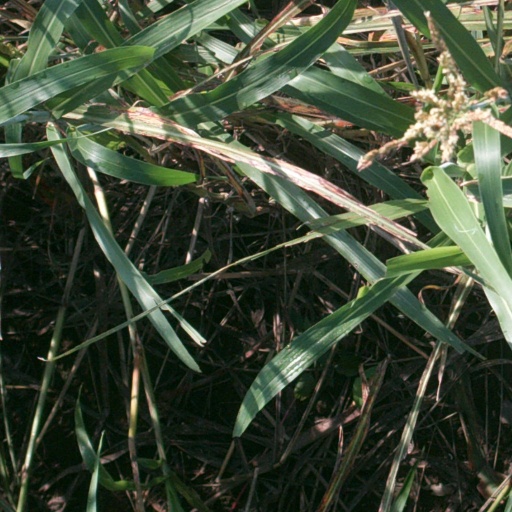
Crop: sorghum